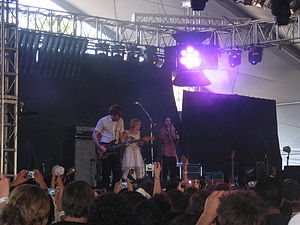
Peter Bjorn and John
Peter Bjorn and John under en optræden med "Young Folks" i 2007
Peter Bjorn and John er et svensk indie pop/rock band der blev dannet i 1999 i Stockholm. Bandet har navn efter trioens tre medlemmer Peter Morén, Björn Yttling og John Eriksson, der også kendes under navnet Hortlax Cobra i sit soloarbejde.